William Gay (defensive lineman)

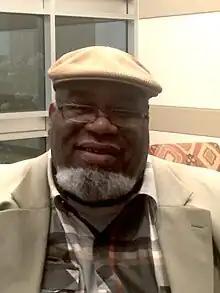
Gay attending the GridIron Greats Hall of Fame 2015

William Howard Gay (born May 28, 1955) is an American former professional football player who was a defensive end in the National Football League (NFL). He resides in Detroit, Michigan. Gay played in the NFL for the Detroit Lions (1978–1987) and the Minnesota Vikings (1988). He had 44.5 professional career quarterback sacks (60 unofficially). Gay was selected in the second round of the 1978 NFL draft by the Denver Broncos.